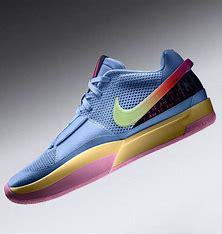
Brand: Nike
Model: 1